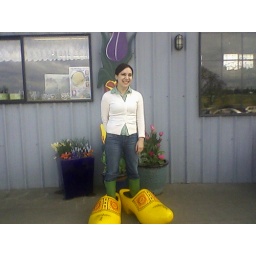
lola in her walking shoes